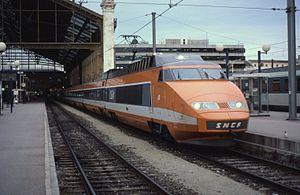
Le TGV Sud-Est, également appelé TGV PSE ou TGV SE, est la première génération des TGV de la SNCF. Il est caractérisé notamment par sa livrée originelle orange.
Jacques Cooper est un styliste français né le 23 janvier 1931 à Chantilly.